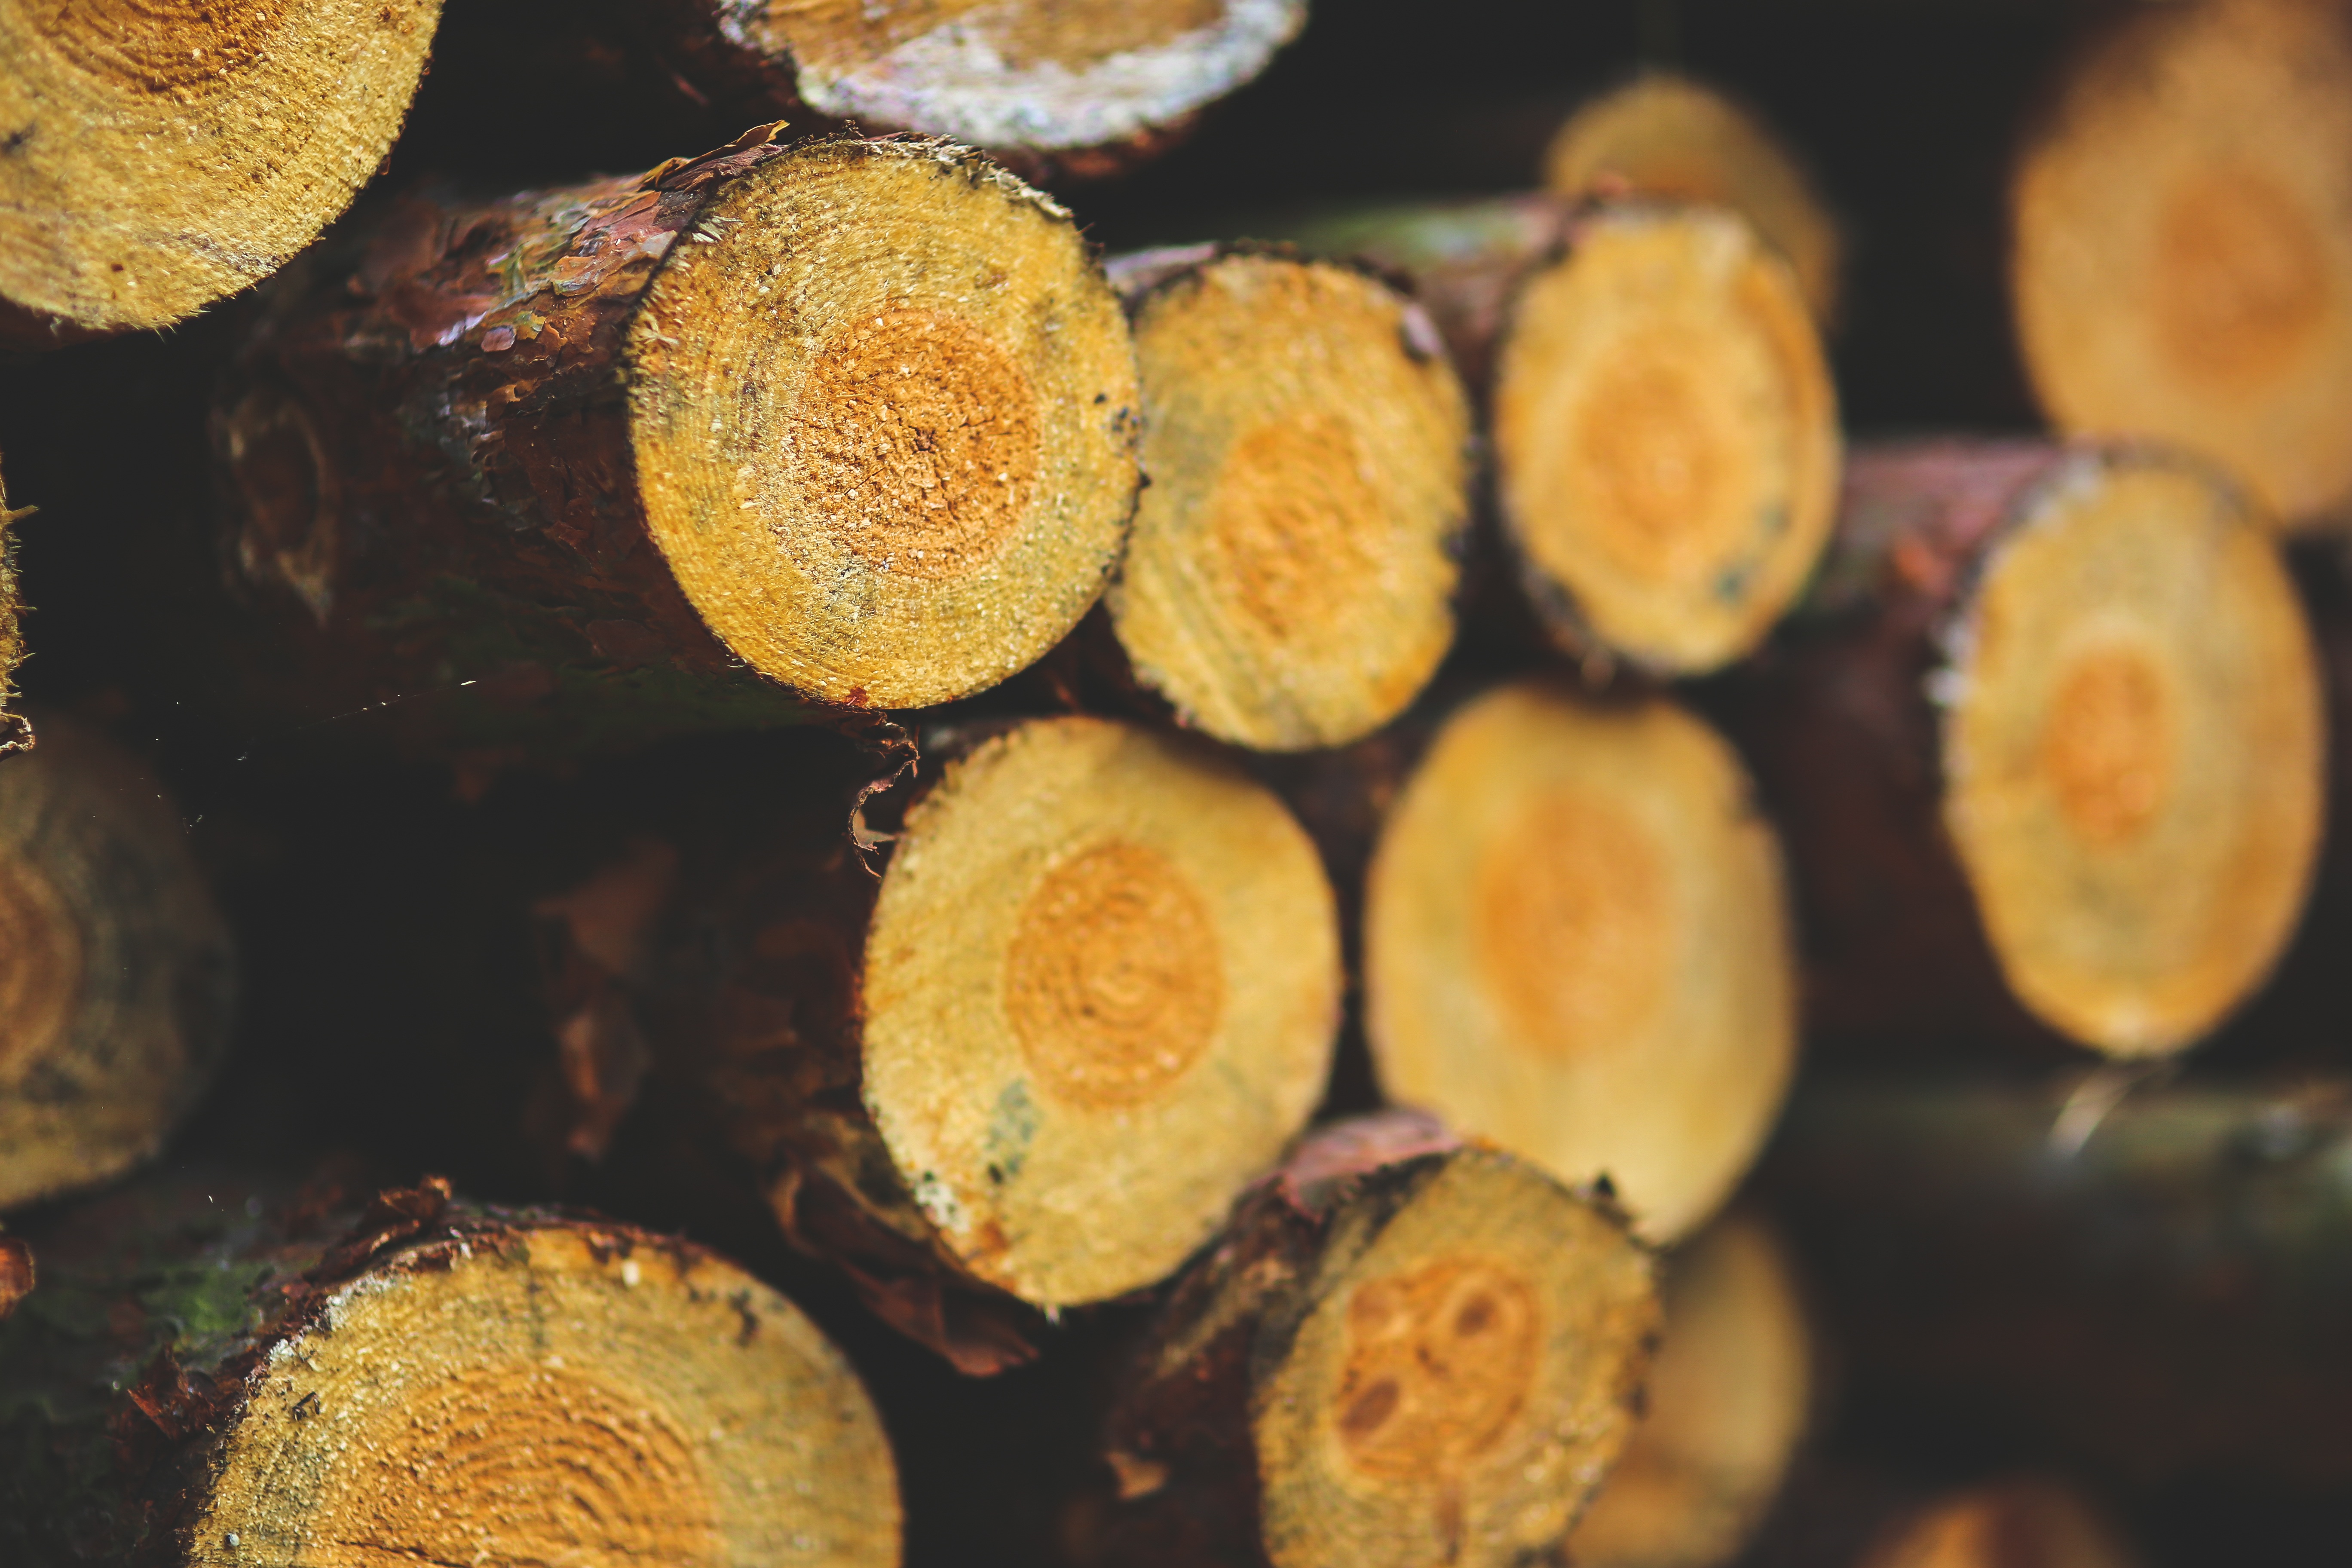
nature, forest, plant, wood, flower, food, produce, autumn, fire, close up, coconut, macro photography